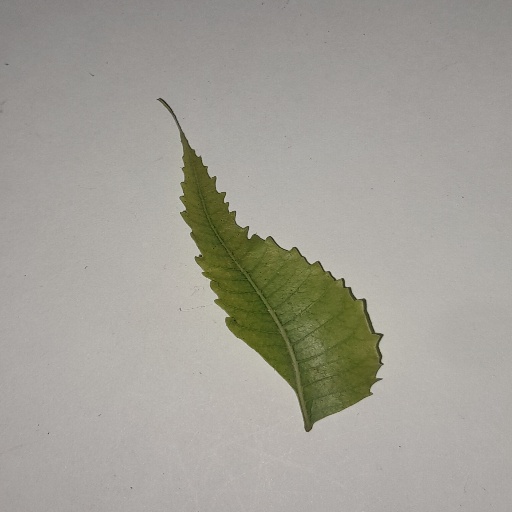
Species: Neem
Leaf condition: Yellow Leaf